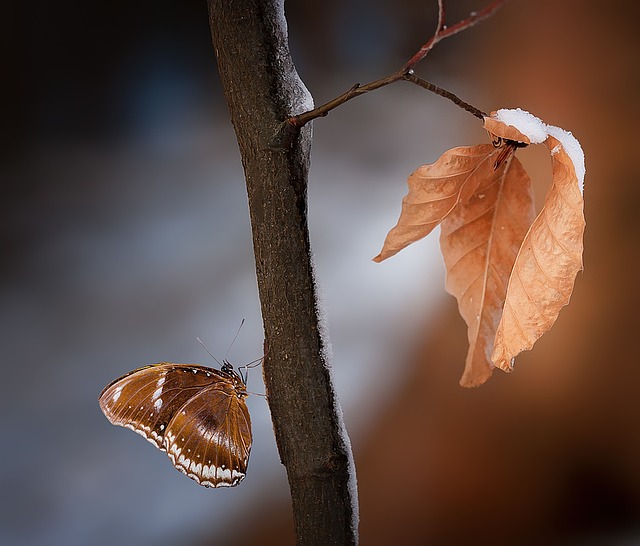
Label: butterfly